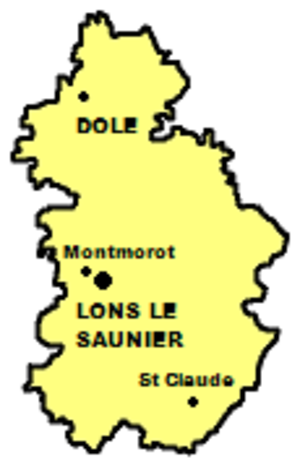
L'Histoire du département du Jura prend en compte l'histoire complète du territoire qui est devenu le département du Jura en remontant jusqu'à la période préhistorique.
Foucherans est une commune française située dans le département du Jura en région Bourgogne-Franche-Comté.